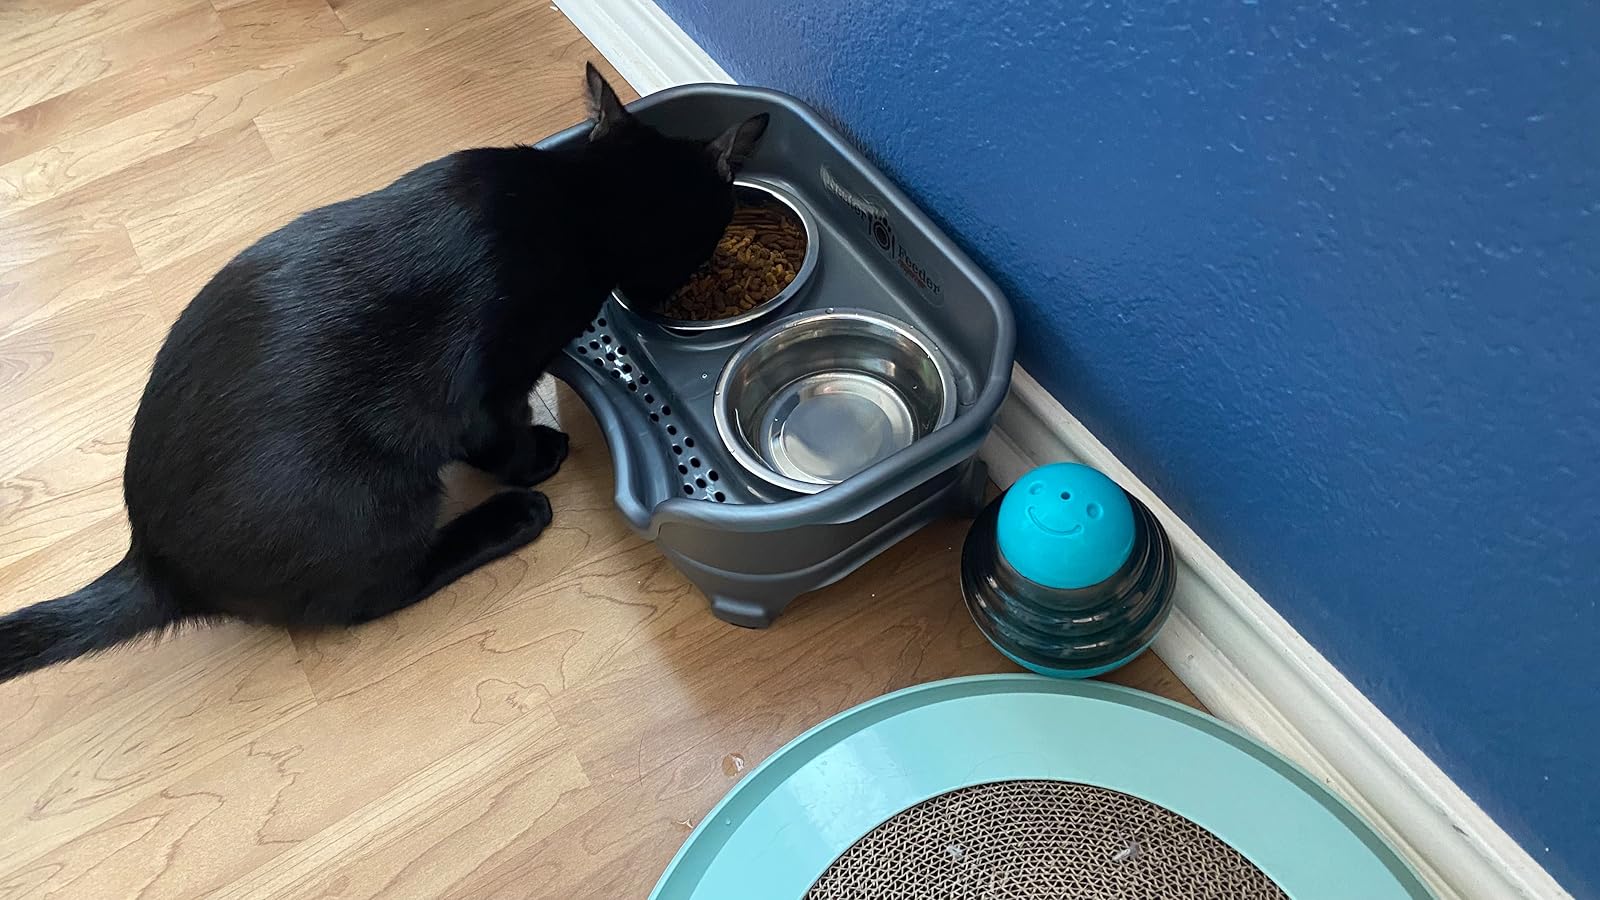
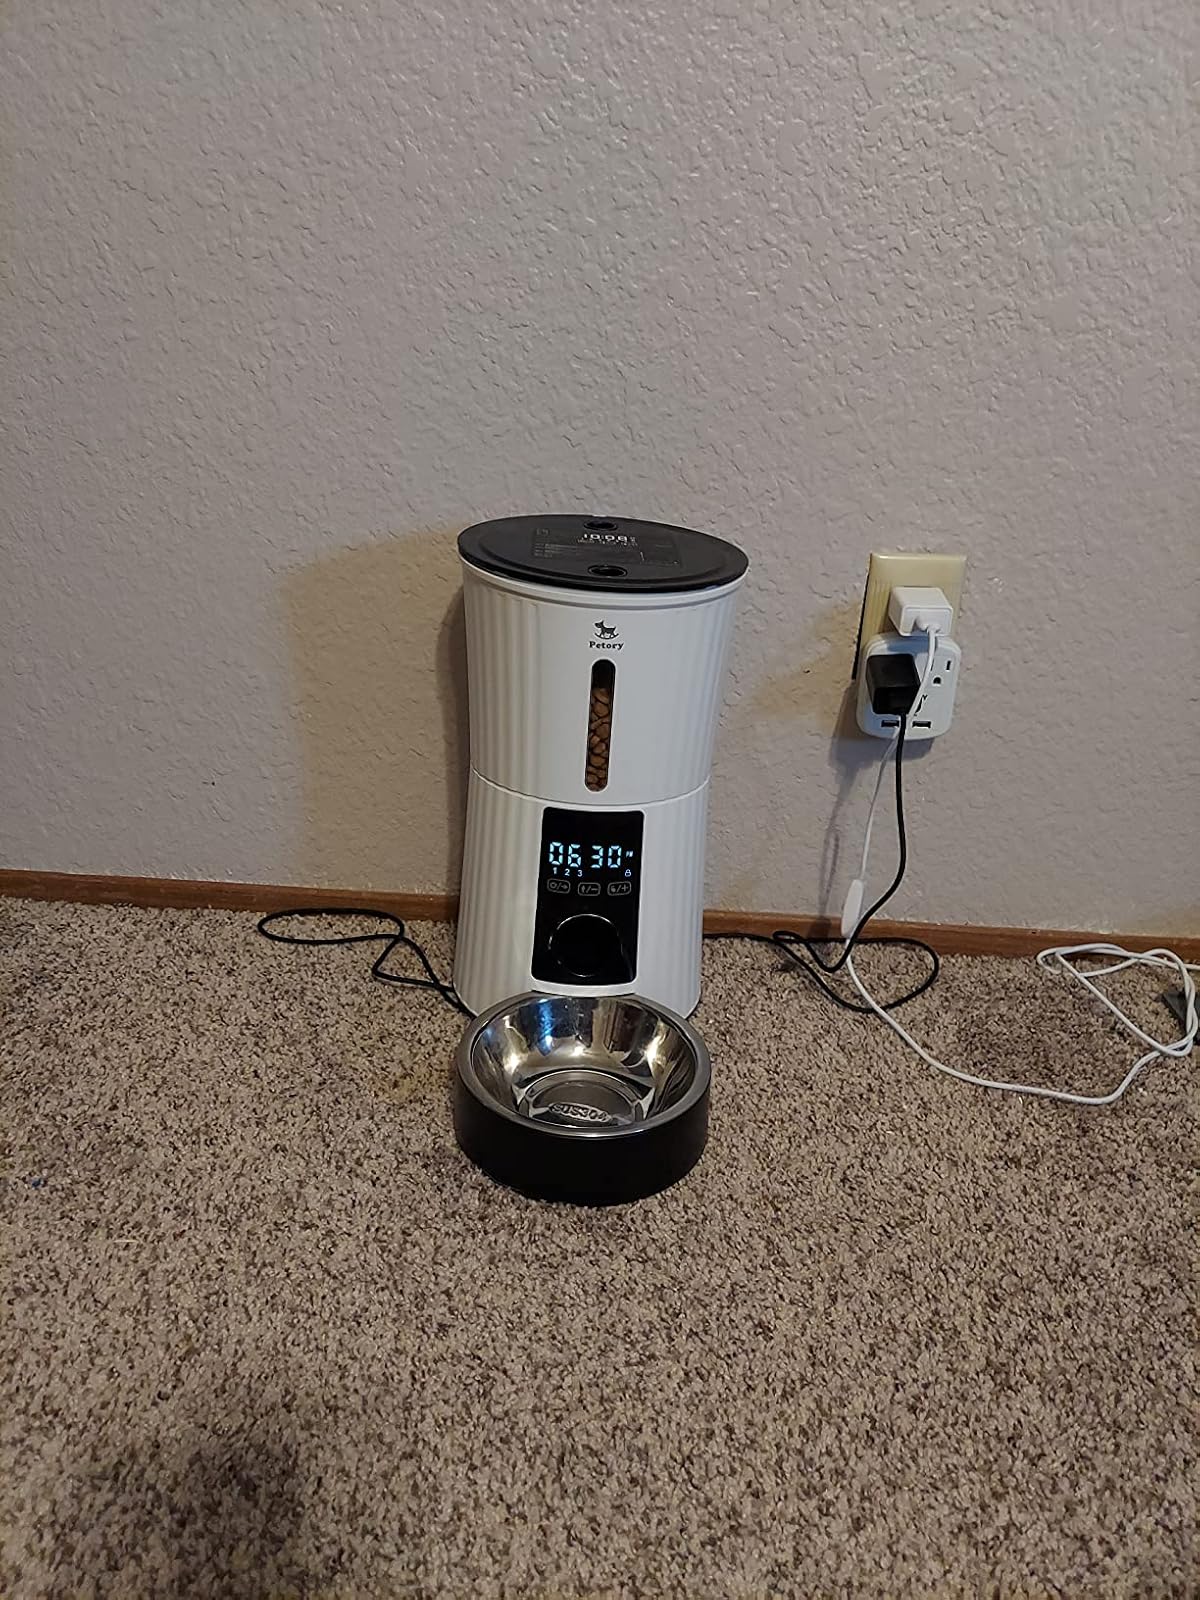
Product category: items_feeder
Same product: no